Regal Cinemas

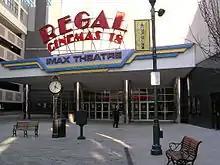

Regal Cinemas was established in 1989 in Knoxville, Tennessee, with Mike Campbell as CEO. Its first location was the Searstown Cinema in Titusville, Florida. Regal began to grow at a rapid pace, opening larger cinemas in suburban areas. Many of these contained a "premium" café (later called Cafe Del Moro) and a more upscale look than typical theaters of the time.